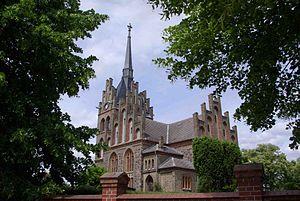
Rietz-Neuendorf est une commune de l'arrondissement d'Oder-Spree, au Brandebourg, en Allemagne.